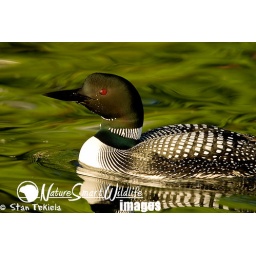
Common Loon Gavia immer adult on green water taken in Wright County Minnesota